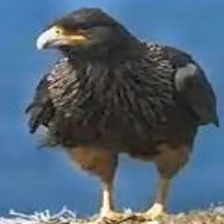
Species: STRIATED CARACARA
Scientific name: PHALCOBOENUS AUSTRALIS